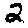
Label: 2